Old Hungarian script

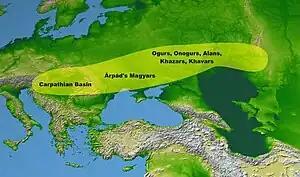
The area of Rovas script usage in the 9th and 10th centuries

Epigraphic evidence for the use of the Old Hungarian script in medieval Hungary dates to the 10th century, for example, from Homokmégy. The latter inscription was found on a fragment of a quiver made of bone. Although there have been several attempts to interpret it, the meaning of it is still unclear.